South Bend, Indiana

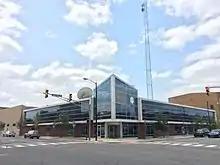
WNIT Center for Public Media in downtown South Bend

On June 16, 2015, then-Mayor Pete Buttigieg announced in a "South Bend Tribune" editorial that he is gay, becoming the first openly gay executive in the state of Indiana.